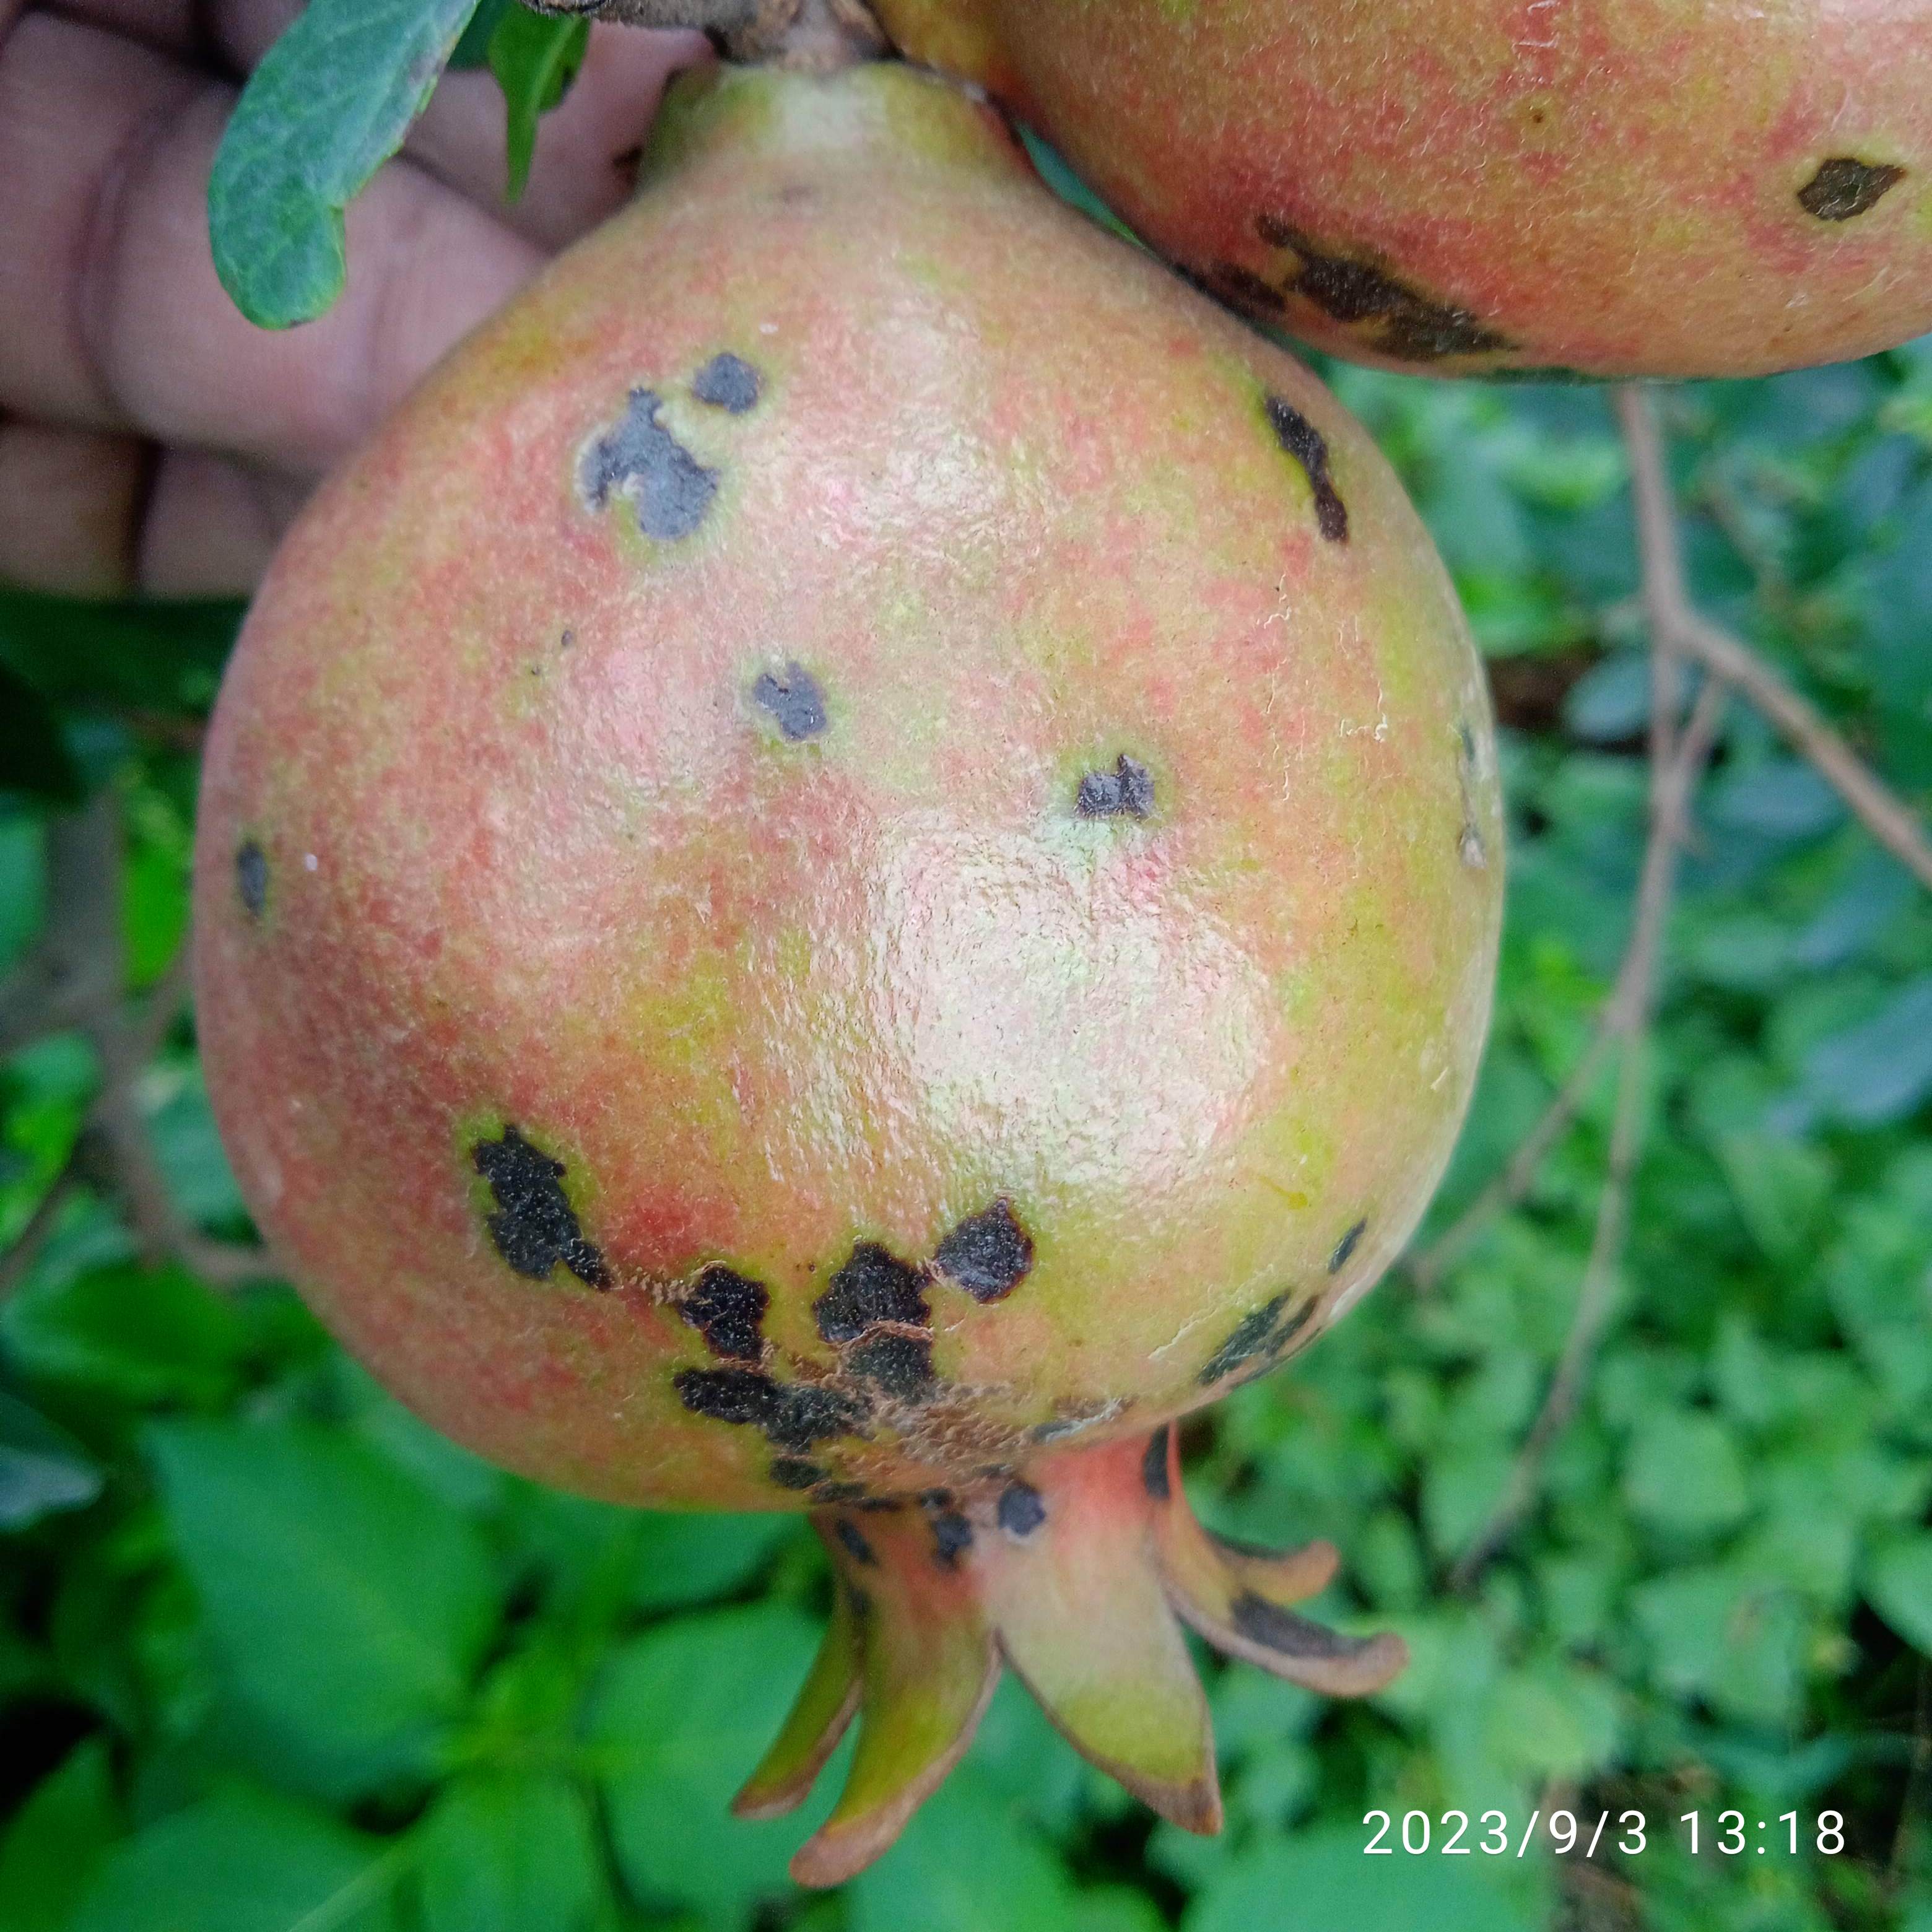
Label: Anthracnose